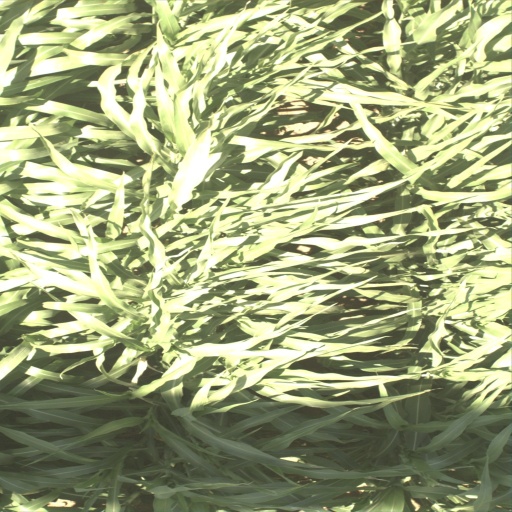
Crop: sorghum